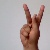
The image shows a hand gesture representing the letter 'K' in Indian Sign Language.